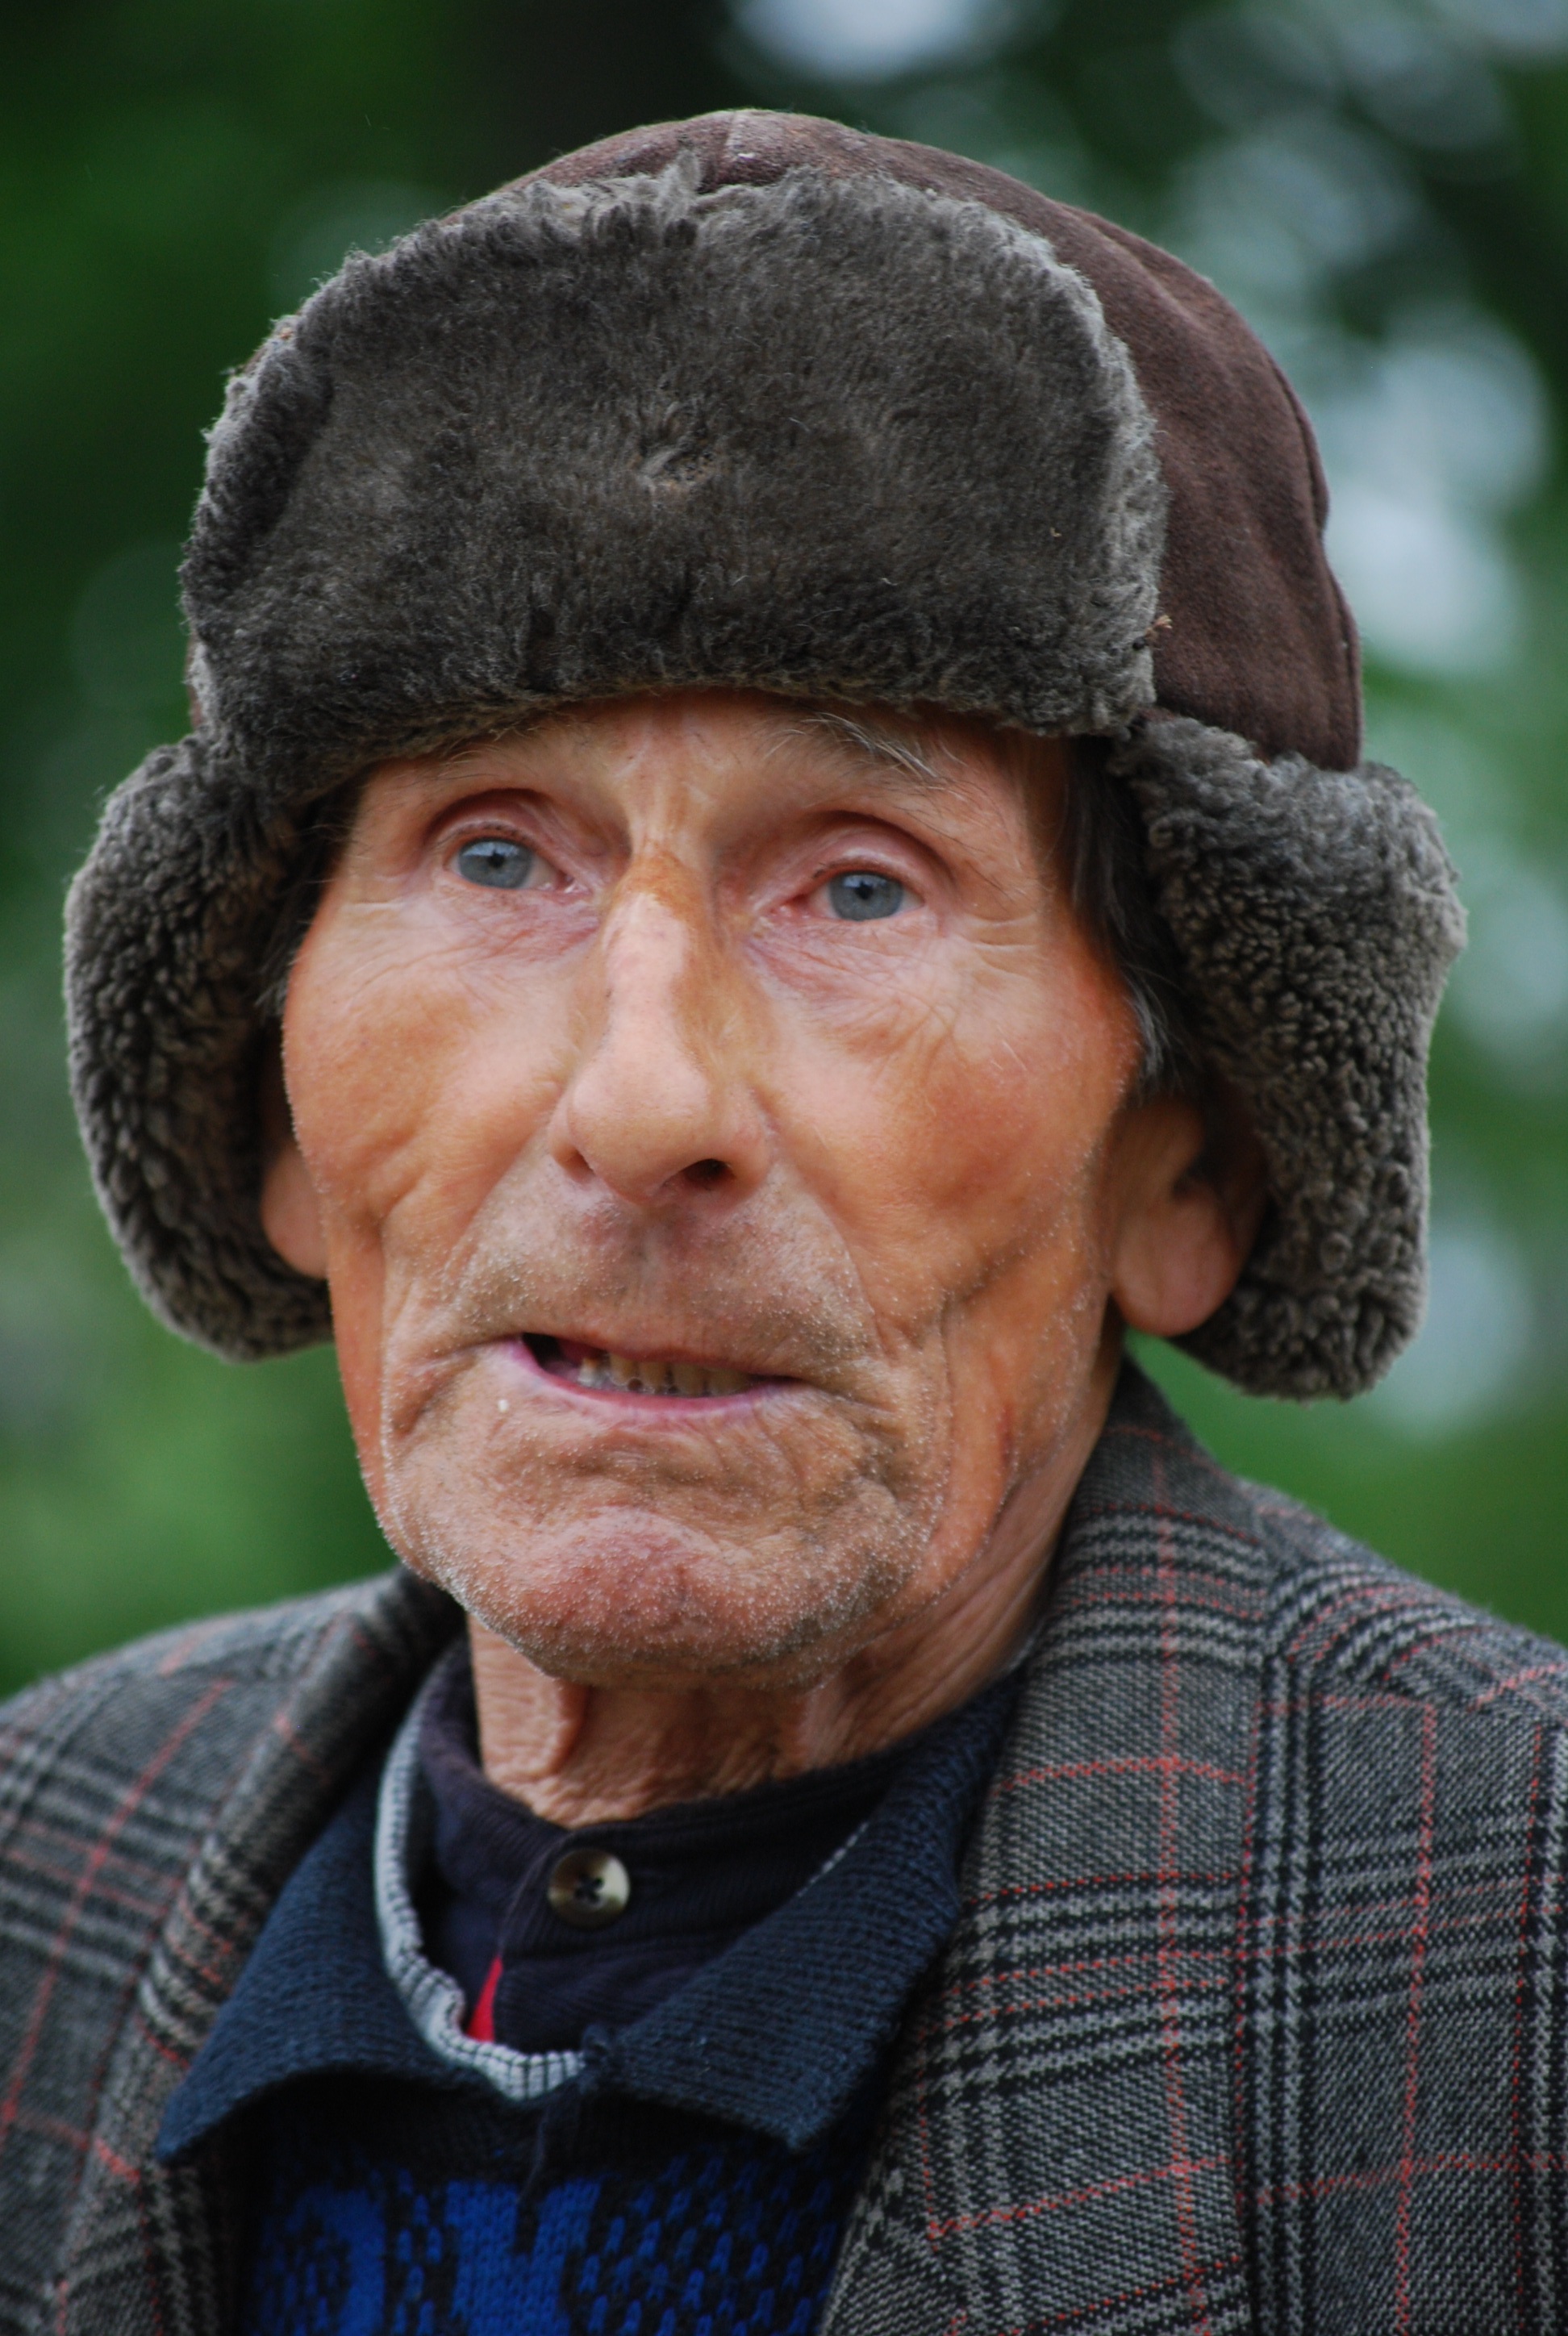
man, person, people, hair, male, portrait, hairstyle, beard, senior citizen, head, old age, grandparent, facial hair